Grand Serail of Aleppo

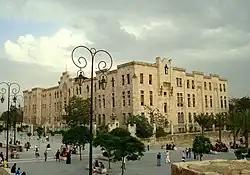

The Grand Serail was the former seat of the governor of the Syrian city of Aleppo. It was built between 1928 and 1933 to serve as the main government building in the city. It was opened in 1933 during the period of the mayor Nabih Martini.